HyperSpike

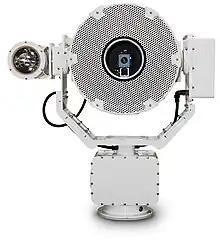
The HyperSpike HS-18 RAHD with a daylight camera mounted in the OptiPort and illuminator mounted externally

Recently, the HS-14 and HS-18 have been integrated into a pan/tilt platform with partner corporation MOOG. This platform, named the HS-14 RAHD or HS-18 RAHD (Remote Acoustic Hailing Device), is an IP-controlled remote system that can be integrated with any sensor. In addition, these units can be equipped with advanced software analytics capable of detecting human or machine forms at distances in excess of 1000 meters. Examples of integrable sensors include: